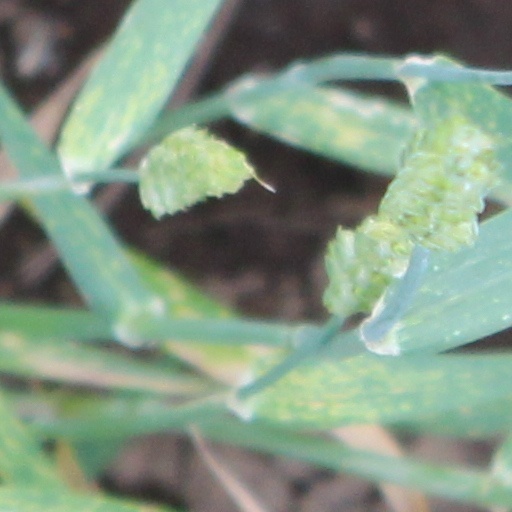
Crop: wheat